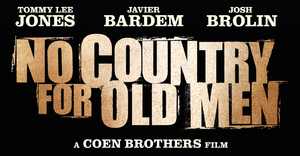
No Country for Old Men est un film policier américain sorti en 2007 et réalisé par Joel et Ethan Coen d'après le roman de Cormac McCarthy paru en 2005. C'est le 12ᵉ film des frères Coen. Grand succès international et critique, le film a été quatre fois oscarisé : meilleur film, meilleur réalisateur, meilleur acteur dans un second rôle pour Javier Bardem et meilleur scénario adapté.